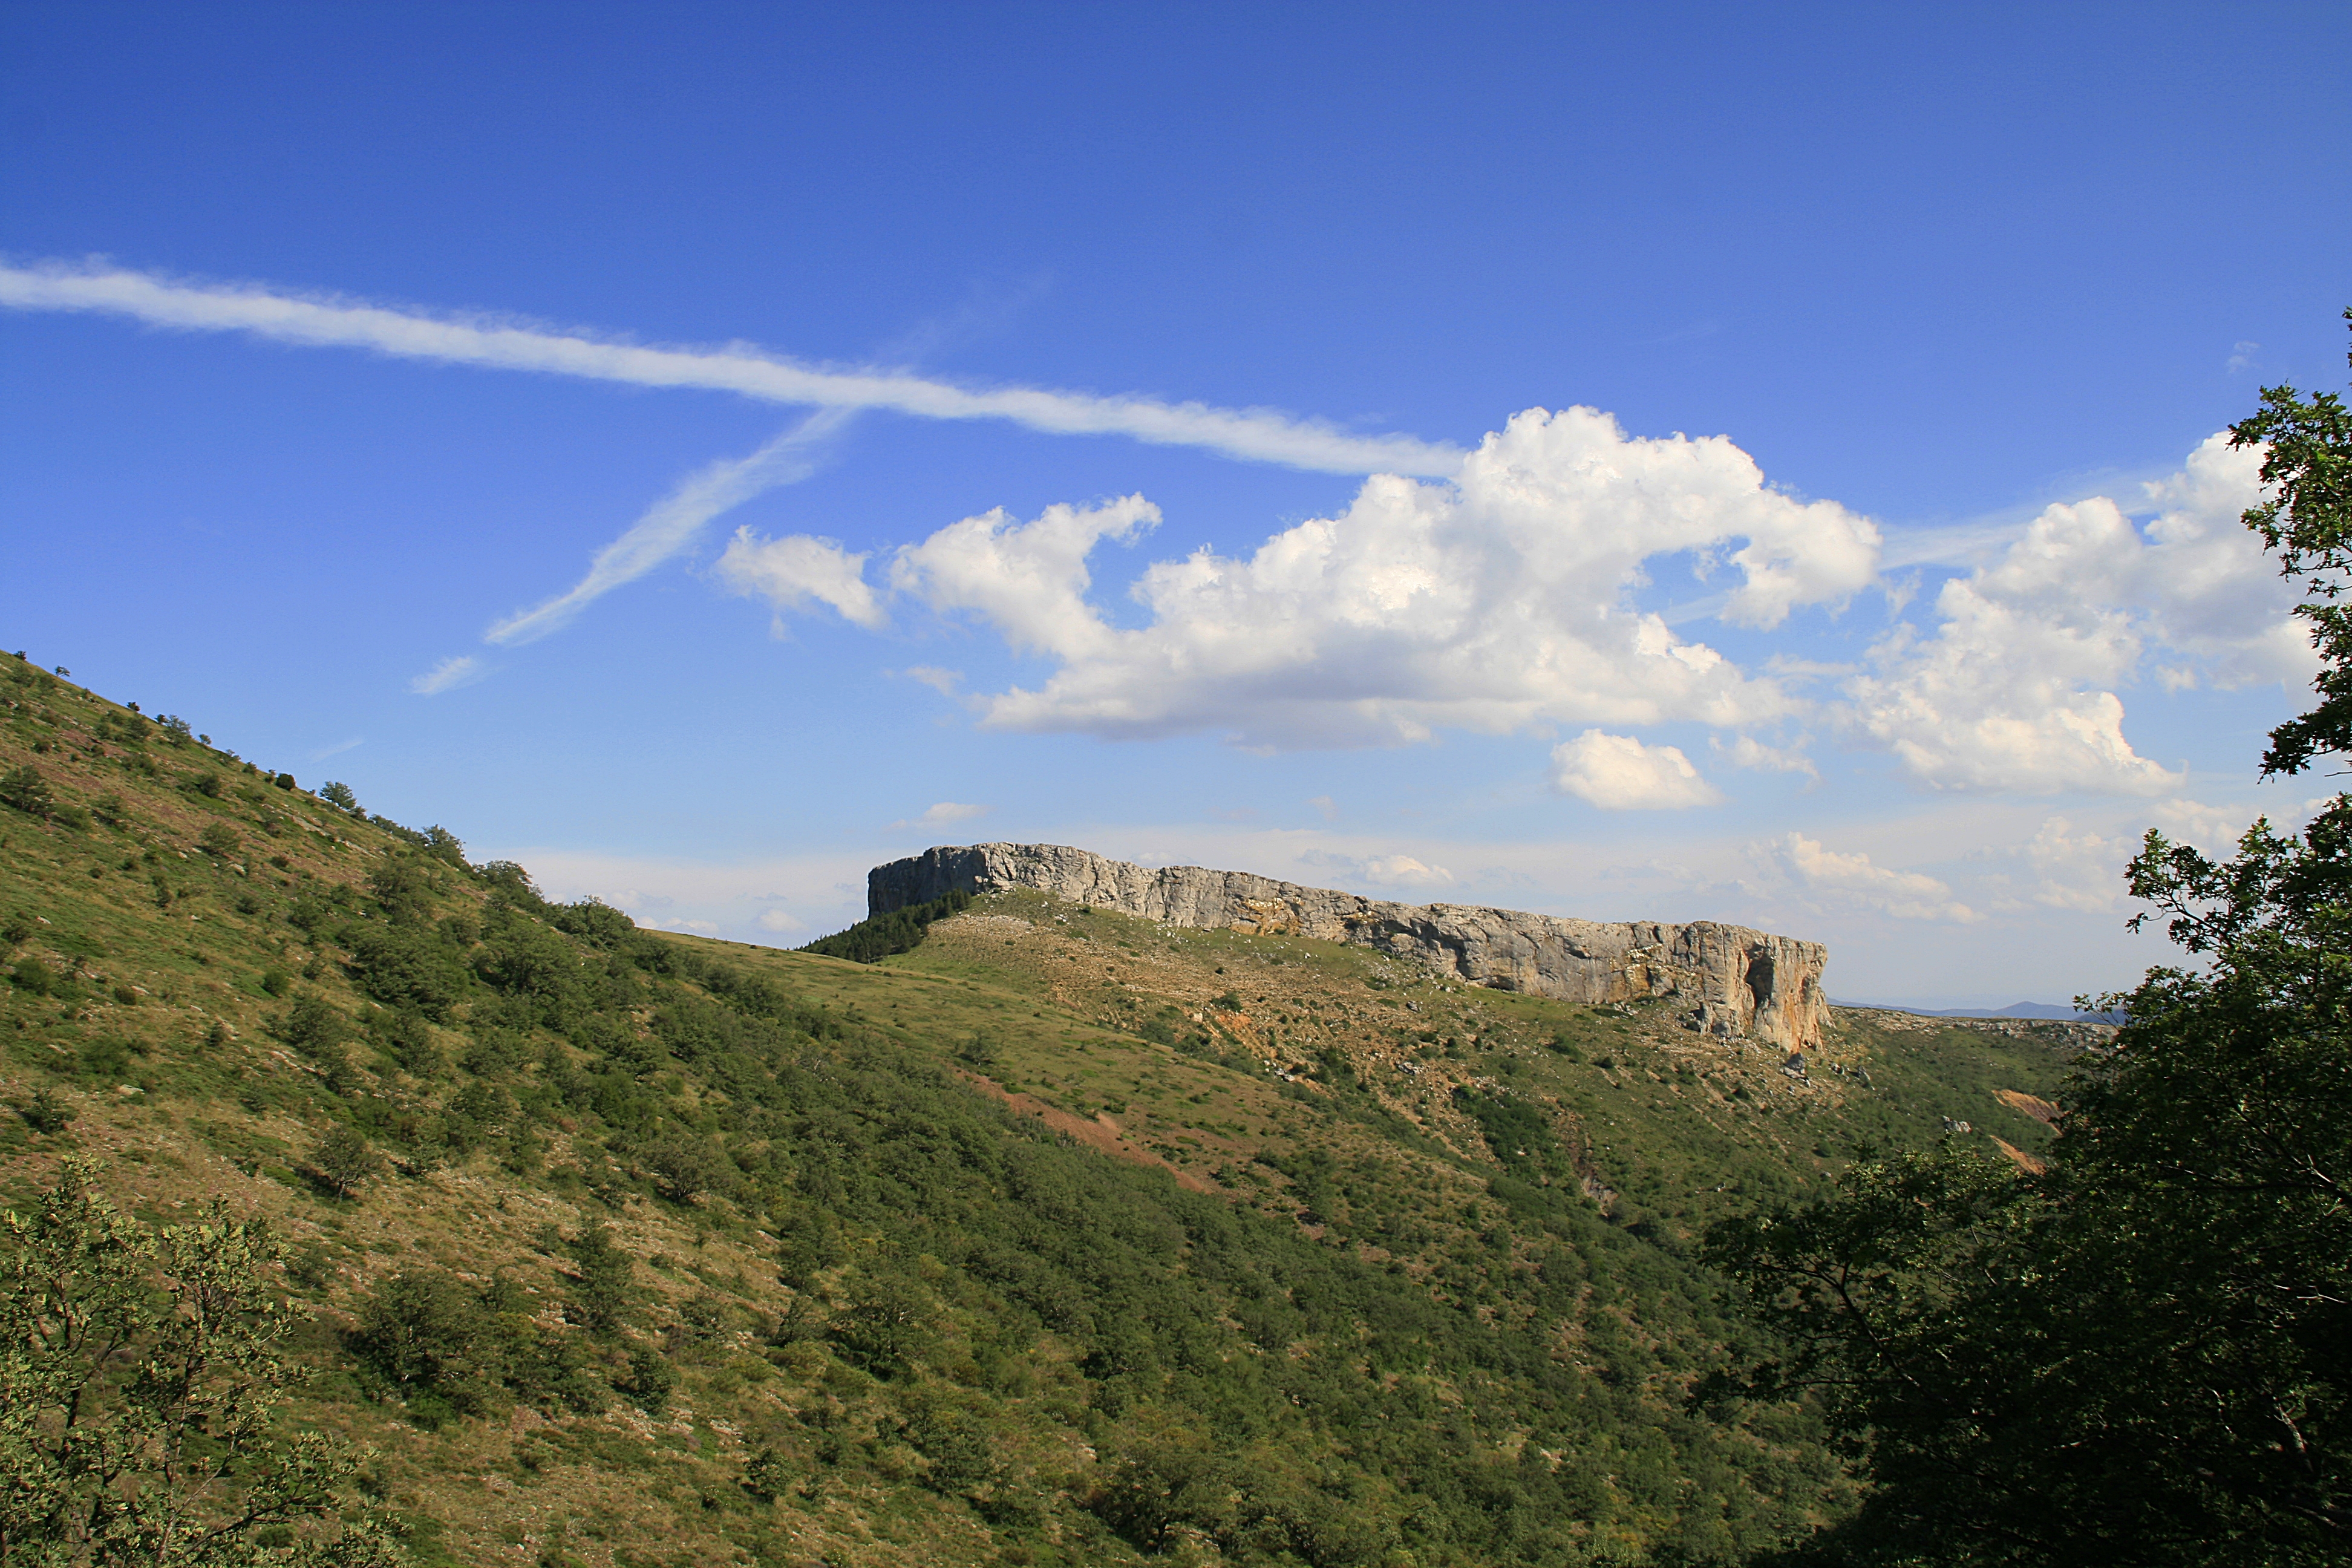
landscape, tree, nature, mountain, cloud, sky, meadow, hill, mountain range, cliff, ridge, plateau, soria, moncayo, ecosystem, berat n, mueladeberat n, landform, geographical feature, mountainous landforms